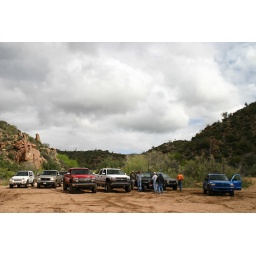
Group of truck in the off road wild